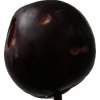
Label: plum